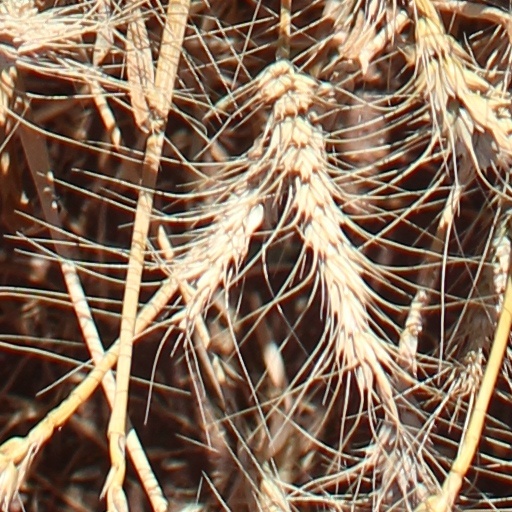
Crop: wheat